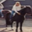
Label: horse